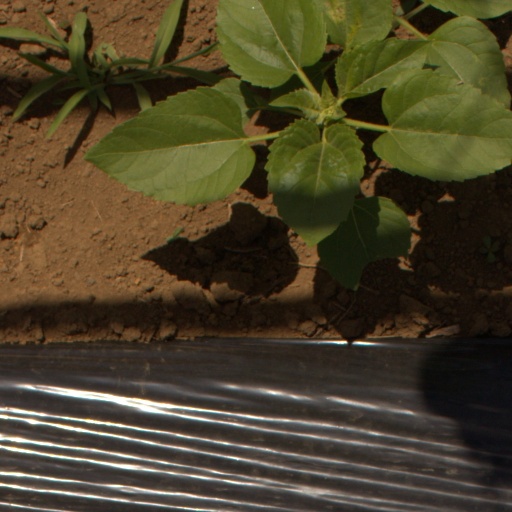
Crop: Jerusalem artichoke